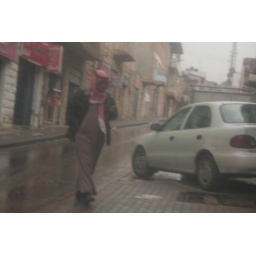
This man casually checks his cellphone walking down the street during the first rain of the season in Madaba, Jordan.